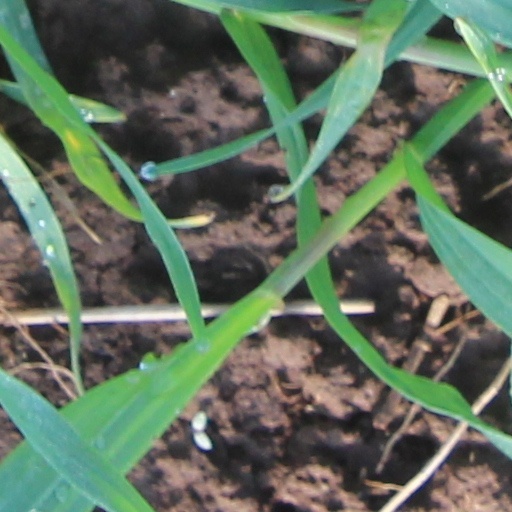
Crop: wheat